USS Missouri (BB-63)

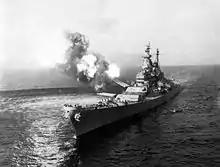
"Missouri" fires her guns against enemy positions during the Korean War

Captain William D. Brown assumed command of the battleship on 10 December while she was being overhauled. Then the only US battleship in commission, "Missouri" was proceeding from Hampton Roads on her first training exercise at sea since the overhaul, early on 17 January 1950 when she ran aground from Thimble Shoal Light, near Old Point Comfort. She hit shoal water a distance of three ship-lengths from the main channel. The error resulted from a combination of many factors, including Brown's inexperience maneuvering such a large ship. The grounding occurred during a particularly high tide making the effort to free her even more difficult as did having an abandoned anchor becoming embedded in her hull. After off-loading ammunition, fuel and food to lighten the battleship, she was refloated on 1 February with the aid of tugboats, pontoons, beach gear and a rising tide.